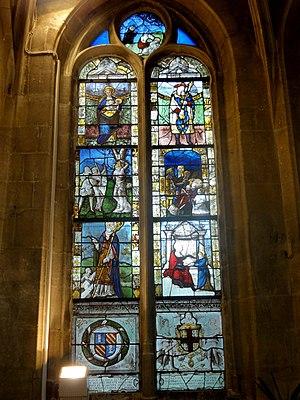
Verrière n° 3.
L'église Saint-Firmin est une église catholique paroissiale située à Vineuil-Saint-Firmin, dans le département de l'Oise, en France. Elle succède à un édifice médiéval, qui a été entièrement remplacé par l'église actuelle, édifiée dans une unique campagne de travaux entre 1540 et 1543 grâce au mécénat du connétable Anne de Montmorency. Ses dimensions sont modestes, et son architecture gothique flamboyante est très simple et sans ambition, mais les formes et proportions sont harmonieuses, et l'homogénéité de l'ensemble est remarquable. L'on note seulement que les réseaux des fenêtres sont d'une grande diversité : sur quinze fenêtres, pas plus que trois affichent un même dessin. Ce sont surtout les cinq verrières historiées de la Renaissance qui font la réputation de l'église Saint-Firmin. Elles sont regroupées dans le chœur, et ont en partie été réalisées par des grands maîtres de l'époque. Une restauration sous la direction d'Auguste Steinheil en 1881-1882 les a sauvées pour la postérité. L'église a été inscrite au titre des monuments historiques par arrêté du 13 février 1970, et bénéficié d'une restauration à la même époque.